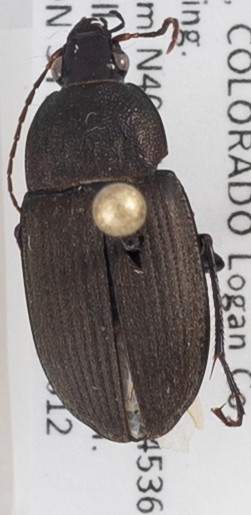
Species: Chlaenius tomentosus
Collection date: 2019-06-12 04:00:00
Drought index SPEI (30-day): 0.614
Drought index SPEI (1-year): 1.082
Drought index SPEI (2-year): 0.198